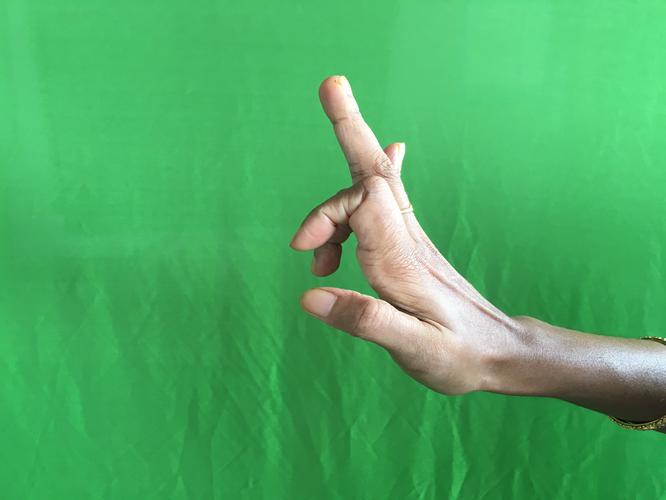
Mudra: Shukatundam
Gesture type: single_hand